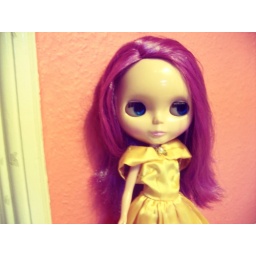
Violet in yellow dress